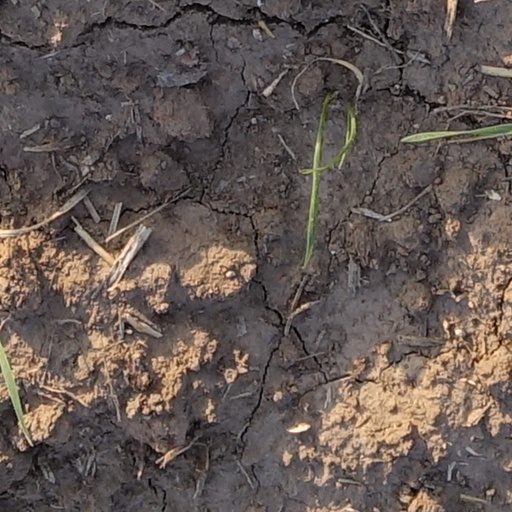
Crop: wheat